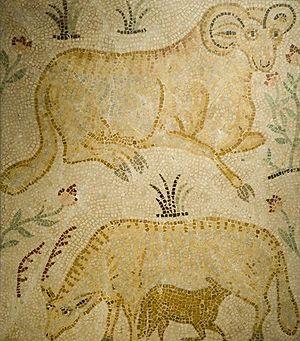
Rusguniae est un site archéologique antique, situé dans la commune d'El Marsa, dans la wilaya d'Alger, en Algérie.
Tamentfoust est une ville antique dont les origines remontent à l'ère phénicienne et romaine. Elle est la sœur jumelle de Tipasa et Icosium.